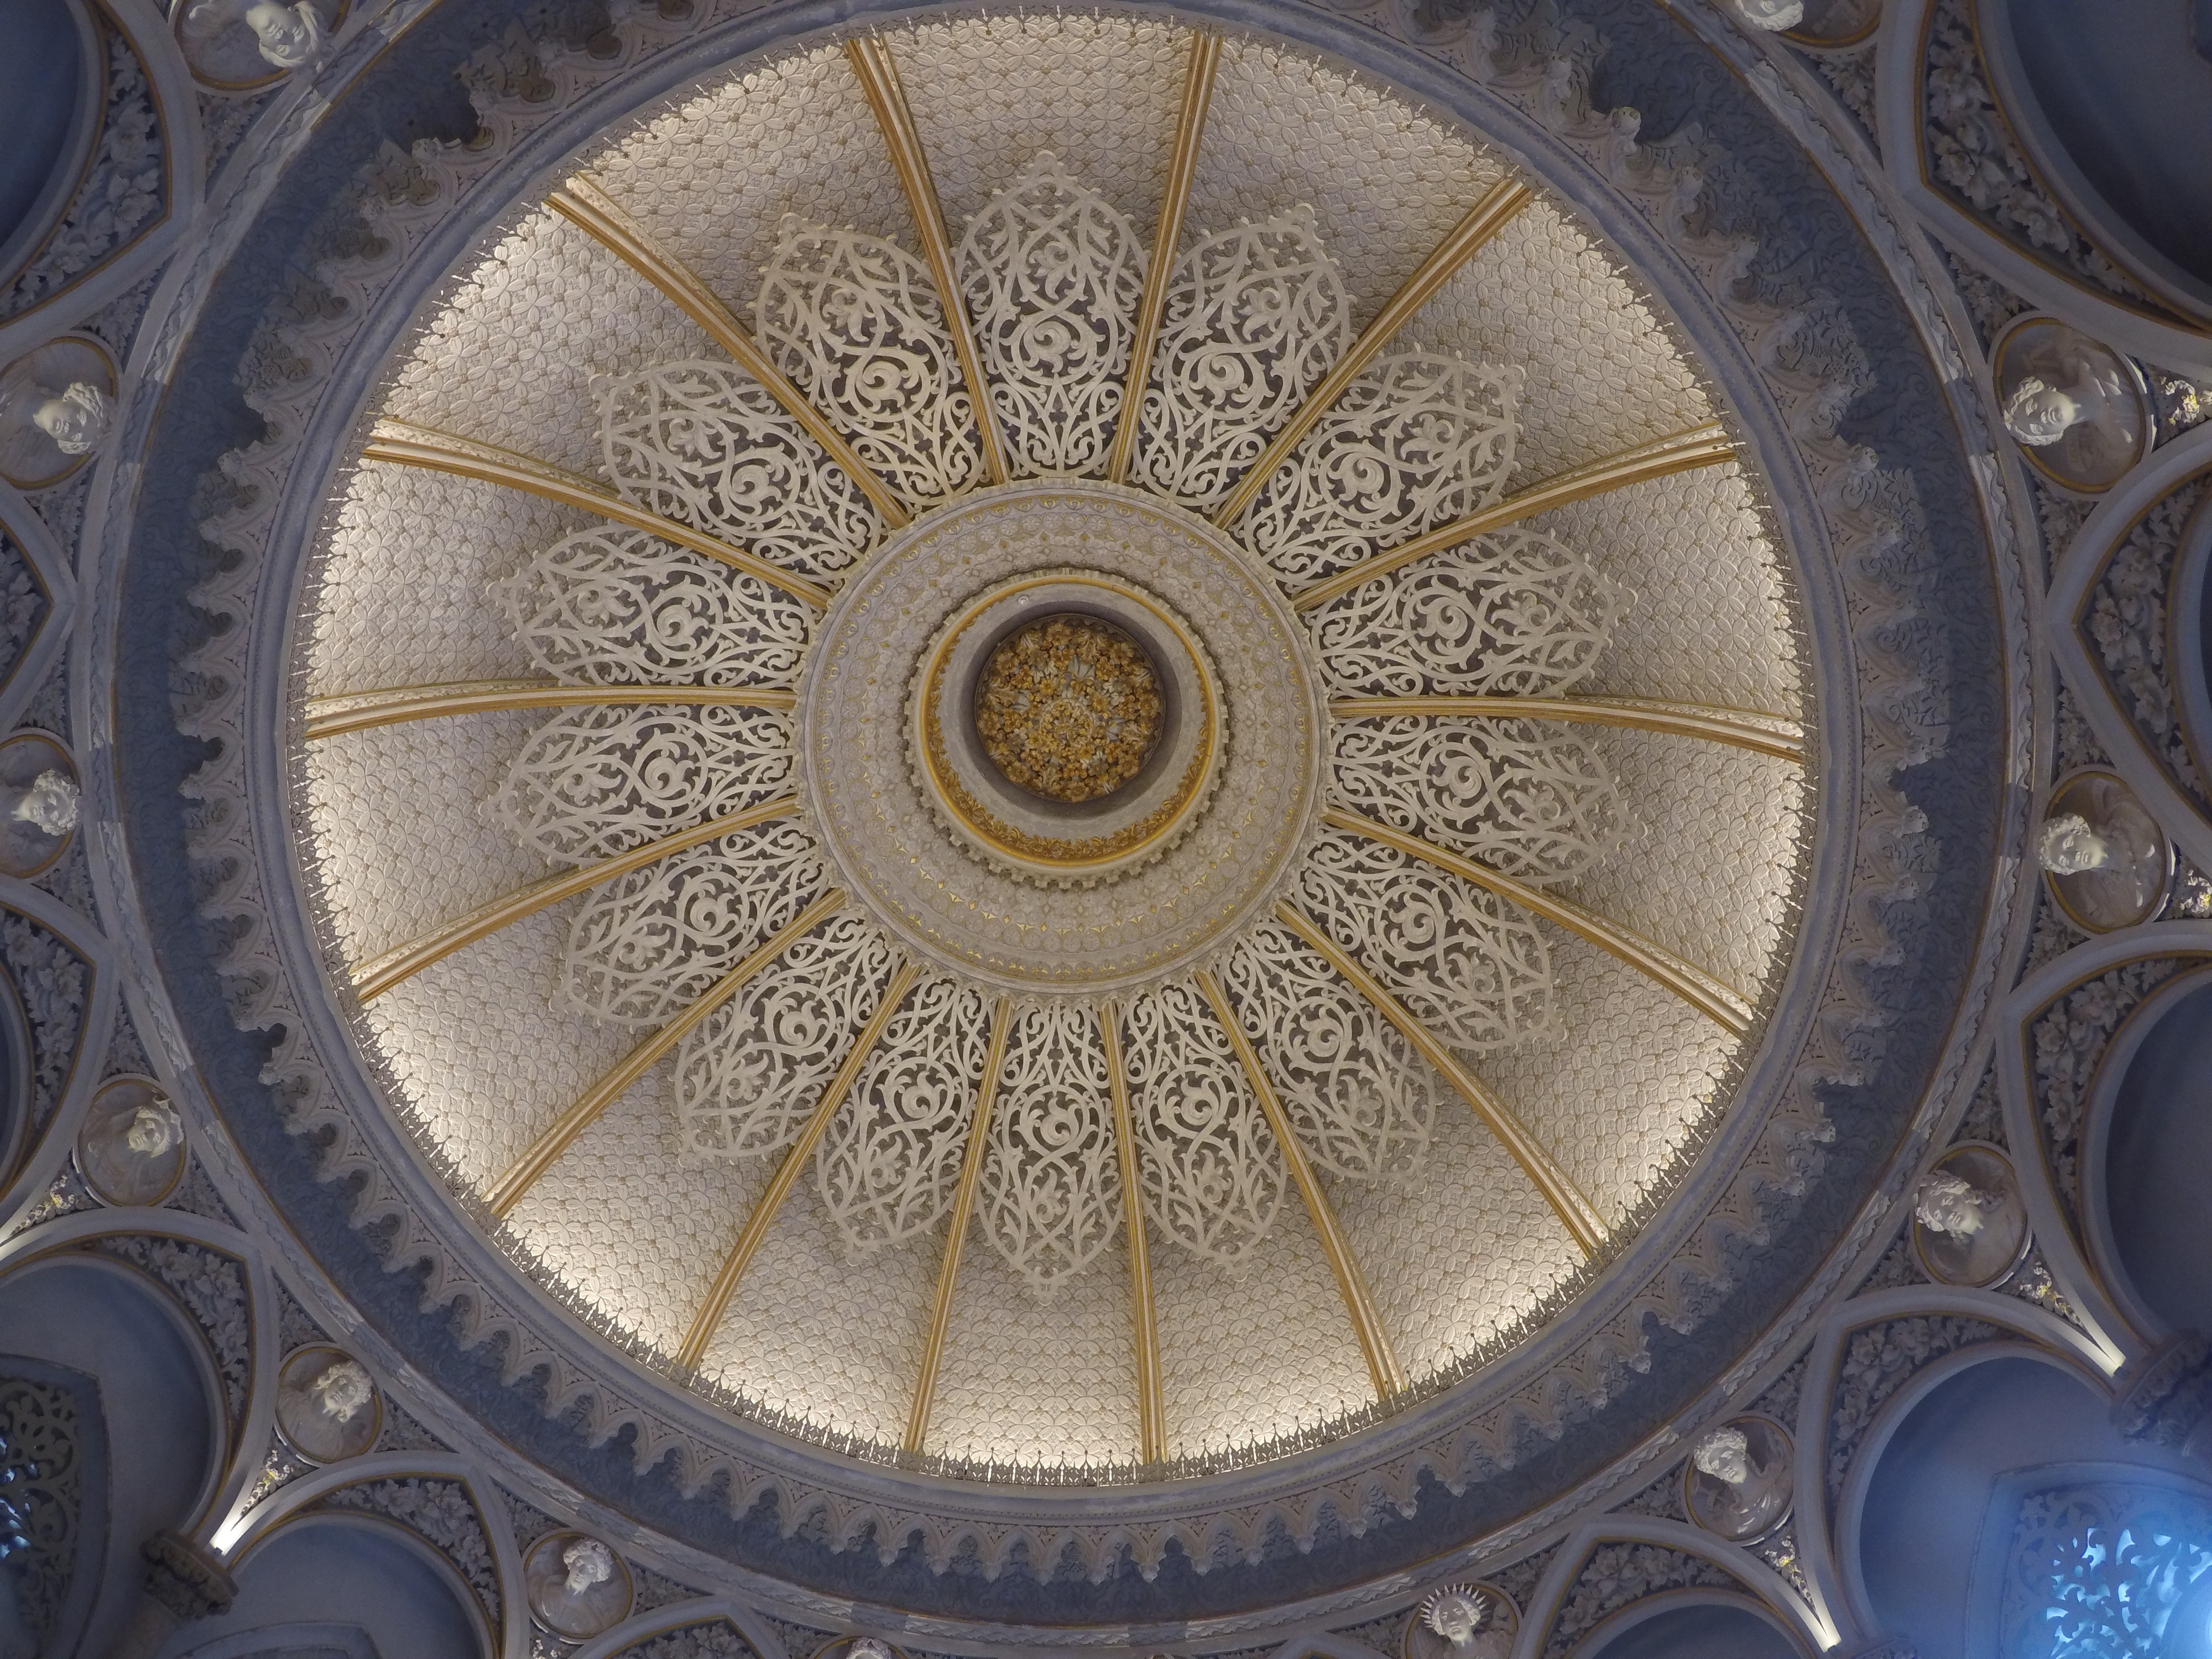
wheel, circle, symmetry, dome, ancient history